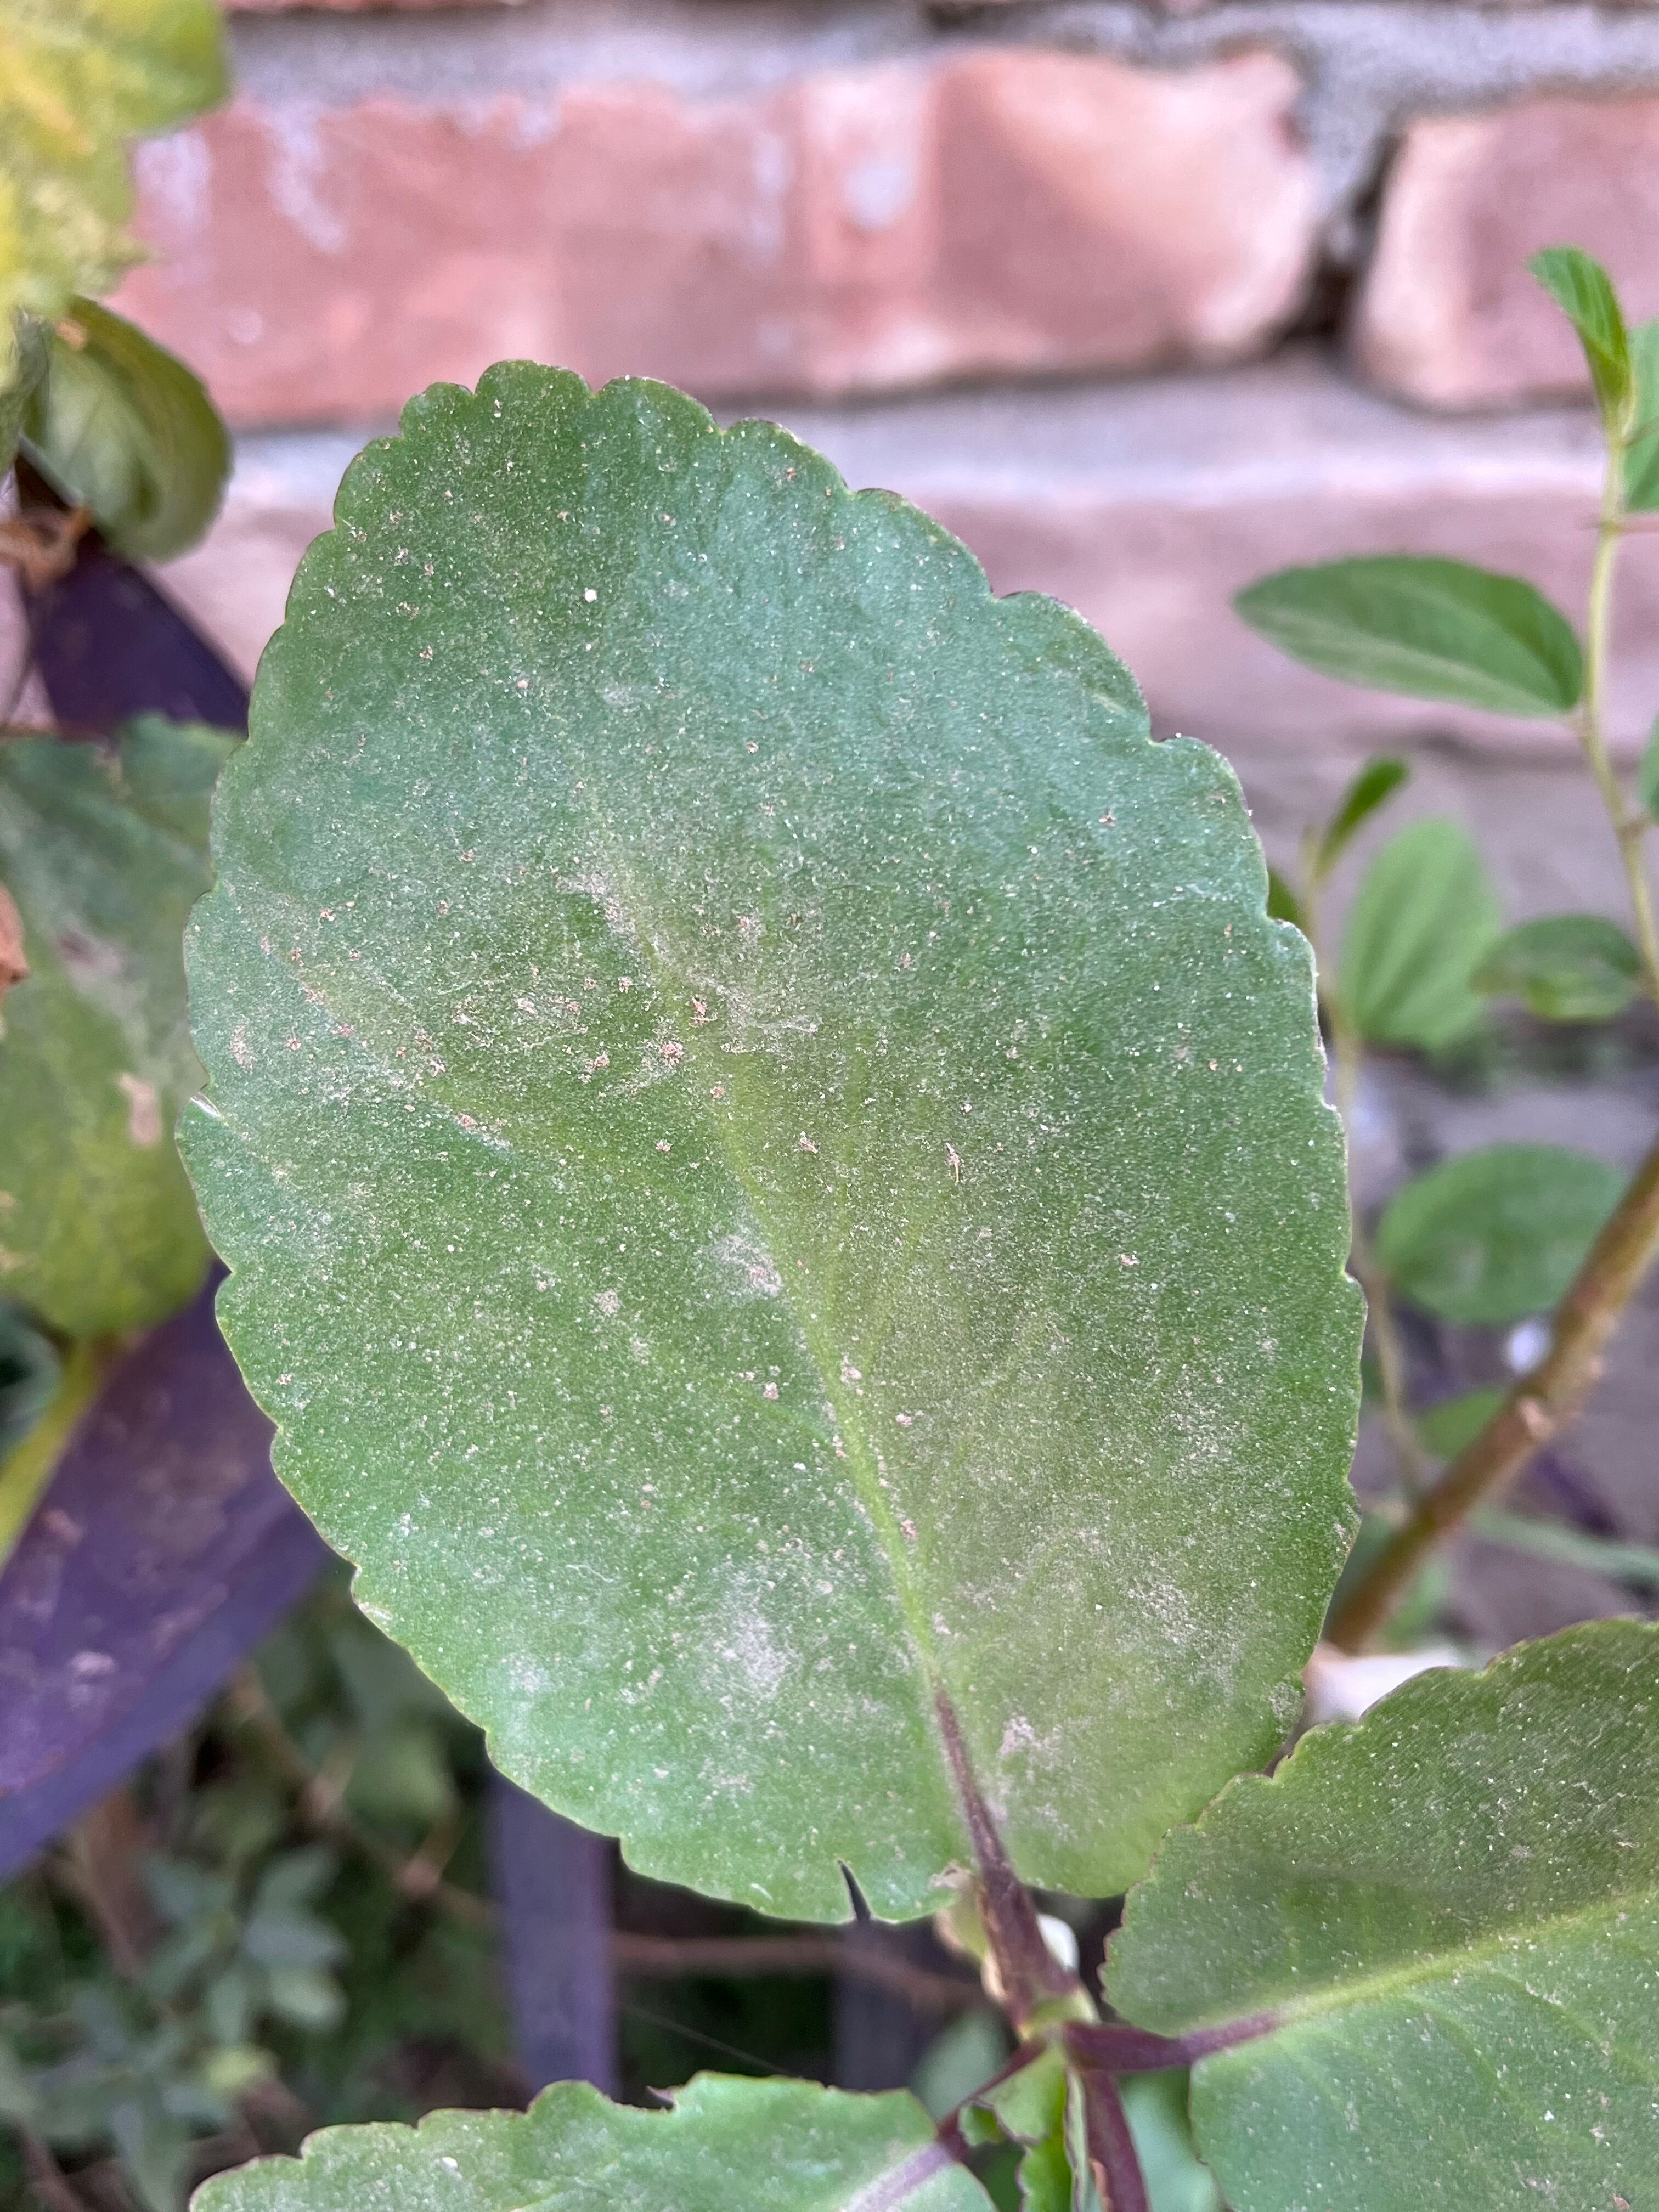
Plant species: kalanchoe-pinnata